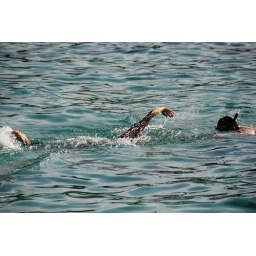
Yvonne swimming with the fish by Biestmilch